Muscle car

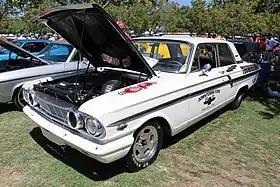
1964 Ford Fairlane Thunderbolt

A muscle car is an American-made two-door sports coupe with a powerful engine, marketed for its performance.